Elizabeth College, Guernsey

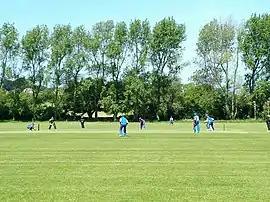
The College Field, where students play cricket during the summer term

Having appointed its first-ever female principal, Jenny Palmer, in 2017, in January 2020 the school announced that "in recognition of the needs of contemporary society", girls would be admitted to the upper school into year seven and into the sixth form from September 2021 as part of plans for the school to be entirely coeducational by 2025.